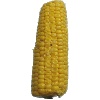
Label: corn